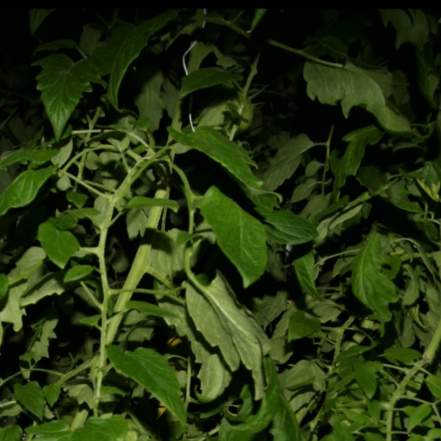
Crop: tomato